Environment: real
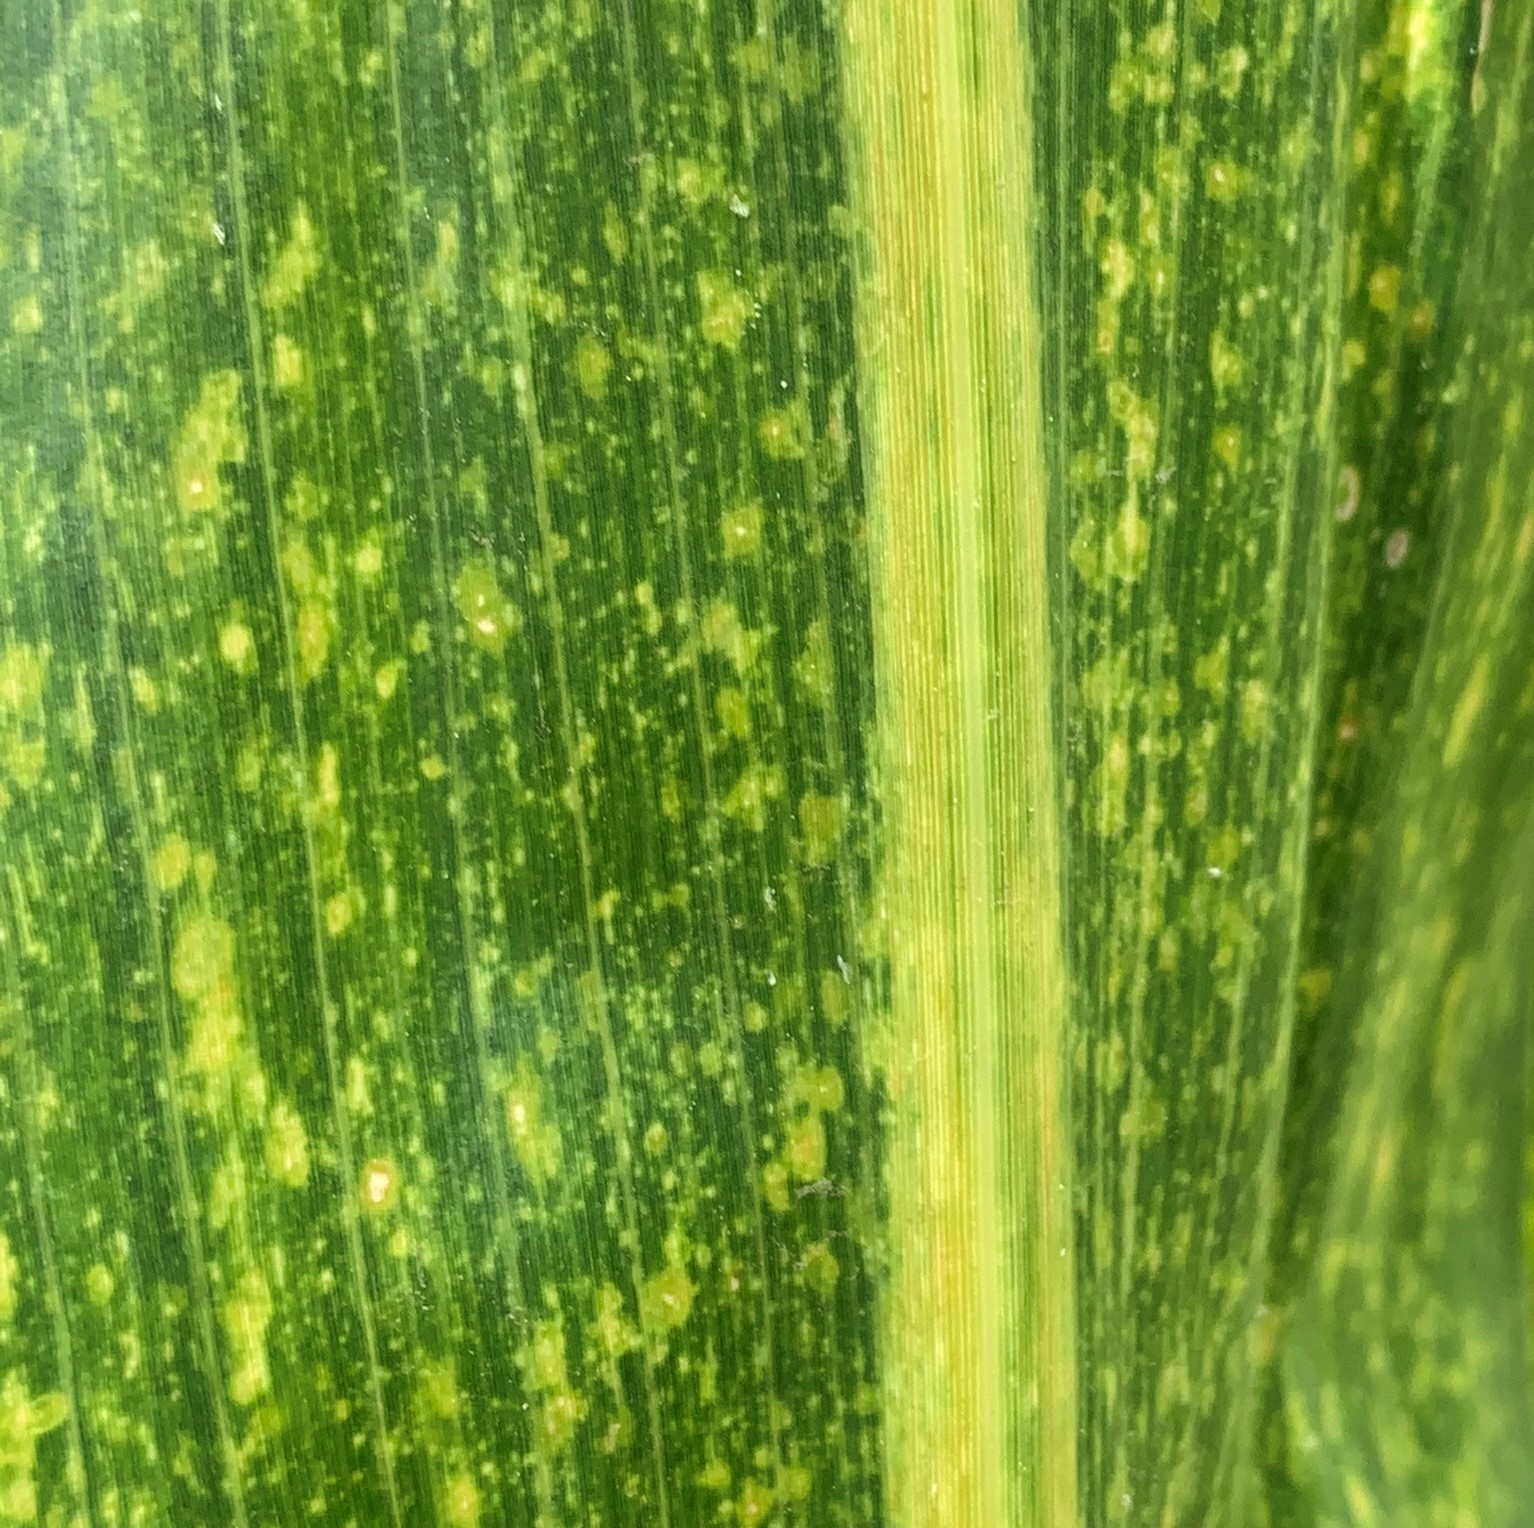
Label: lethal_necrosis